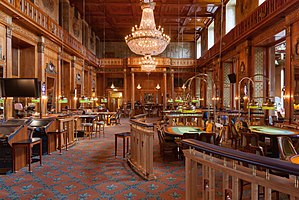
Wiesbaden Kasino
Salen til Großen Spiel i Wiesbaden Kasino.
Wiesbaden Kasino er et kasino i Kurhaus Wiesbaden i Hessen, Tyskland. Det har både såkaldte Großen Spiel og Kleinen Spiel.